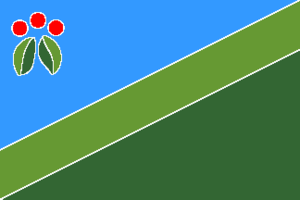
Sucre est l'une des 14 municipalités de l'État de Portuguesa au Venezuela. Son chef-lieu est Biscucuy. En 2011, la population s'élève à 41 037 habitants.